Catone in Utica (Vinci)

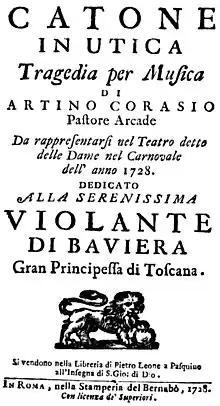
Title page of 'Catone in Utica'

Catone in Utica is a 1728 opera by Leonardo Vinci. It was the original setting of Metastasio's libretto of that name.